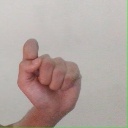
अक्षर: घ